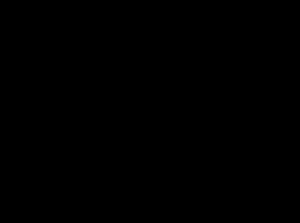
Kalafina / Medlemmer
Autografer. Hikaru tv, Wakana th, Keiko nederst
Kalafina er en japansk popgruppe oprettet af Yuki Kajiura, oprindeligt med henblik på at indspille temasange til filmserien Kara no Kyoukai -the Garden of sinners-. Gruppen er siden fortsat efter at have fuldført denne opgave. Kalafina har for tiden kontrakt med Sony Music Entertainment. Kalafinas musik er i vid udstrækning forbundet med anima-film.